Jeff Bezos

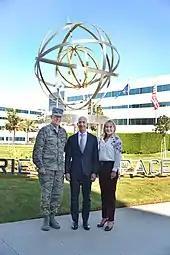
Bezos on October 25, 2017, on his visit to Los Angeles Air Force Base.

Criticism of Amazon's business practices continued in September 2018 when Senator Bernie Sanders introduced the Stop Bad Employers by Zeroing Out Subsidies (Stop BEZOS) Act and accused Amazon of receiving corporate welfare. This followed revelations by the non-profit group New Food Economy which found that one third of Amazon workers in Arizona, and one tenth of Amazon workers in Pennsylvania and Ohio, relied on food stamps. While preparing to introduce the bill, Sanders opined: "Instead of attempting to explore Mars or go to the moon, how about Jeff Bezos pays his workers a living wage?" He later said: "Bezos could play a profound role. If he said today, nobody who is employed at Amazon will receive less than a living wage, it would send a message to every corporation in America." Sanders's efforts elicited a response from Amazon which pointed to the 130,000 jobs it created in 2017 and called the $28,446 figure for its median salary "misleading" as it included part-time workers. However, Sanders countered that the companies targeted by his proposal have placed an increased focus on part-time workers to escape benefit obligations. On October 2, 2018, Bezos announced a company-wide wage increase, which Sanders applauded. The American workers who were being paid the minimum wage had this increased to $15 per hour, a decision that was interpreted as support for the Fight for $15 movement.